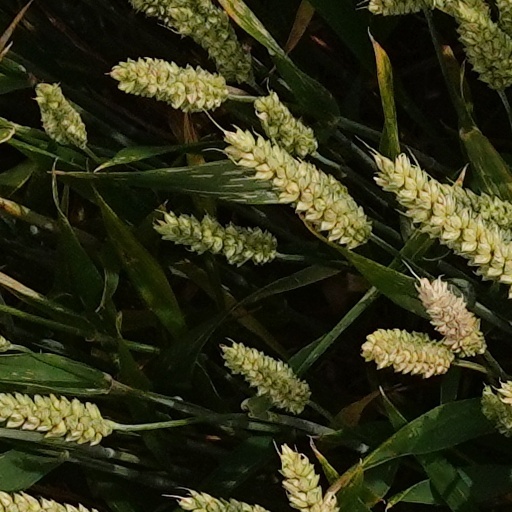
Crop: wheat